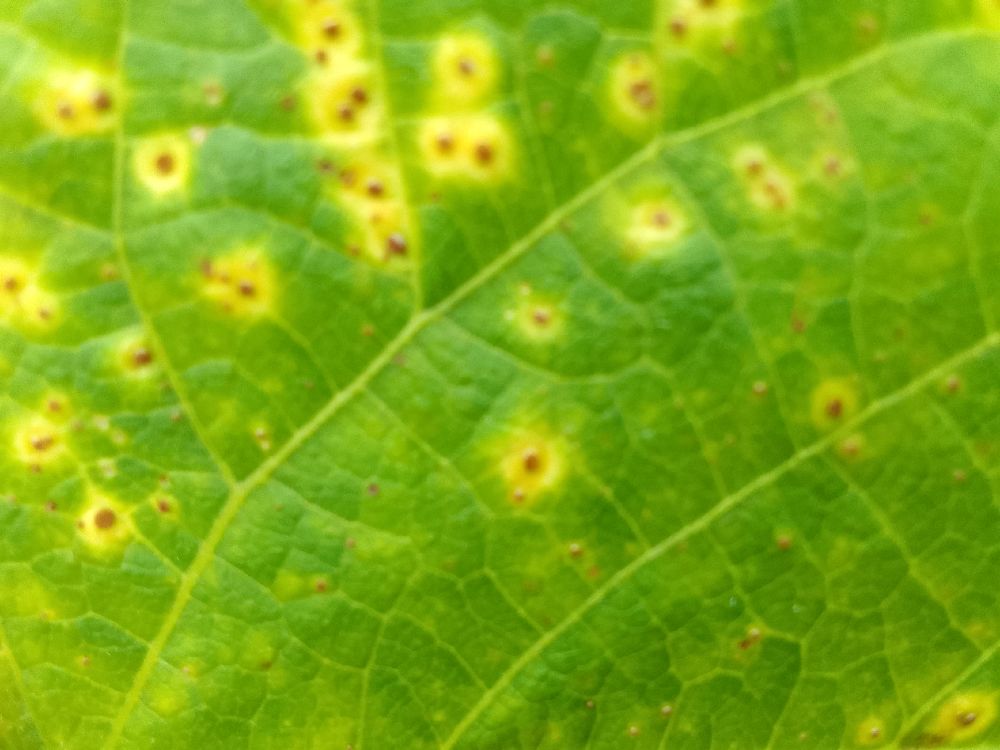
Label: rust